Delphibacteria

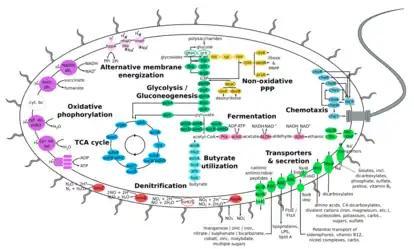
Metabolic reconstruction of a member of the Delphibacteria phylum. Key predicted metabolic and functional features are depicted. Genes of interest are denoted by abbreviations in the colored shapes. Filled shapes represent genes predicted to be present or likely to be present, whereas unfilled shapes represent genes that were not identified.

The phylum was first proposed following the recovery and analysis of two genomes, each from the mouth of a different bottlenose dolphin. These dolphins were part of the US Navy's Marine Mammal Program, although Delphibacteria 16S rRNA genes have also been detected in the mouths of wild dolphins living off the coast of Florida, U.S. The first characterized member of the Delphibacteria phylum was inferred to be a heterotrophic organism with the genomic potential for oxygen and most likely nitrate reduction. It was hypothesized that the ability to perform denitrification may have an impact on dolphin physiology and health, given that in humans denitrification by oral bacteria can affect oral and gastric blood flow, signalling in bacteria-bacteria and bacteria-host interactions, and mucus thickness in the stomach.